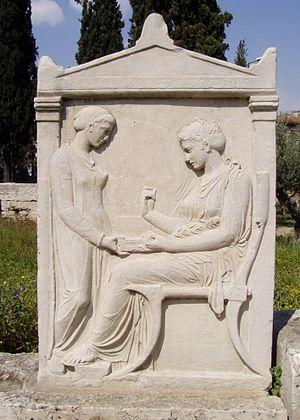
Le cimetière du Céramique est un cimetière antique d'Athènes, situé à l'extérieur du Céramique, ancien quartier des potiers.
Le Céramique est le quartier des potiers à Athènes.
Le meuble est un objet mobile à usage domestique.